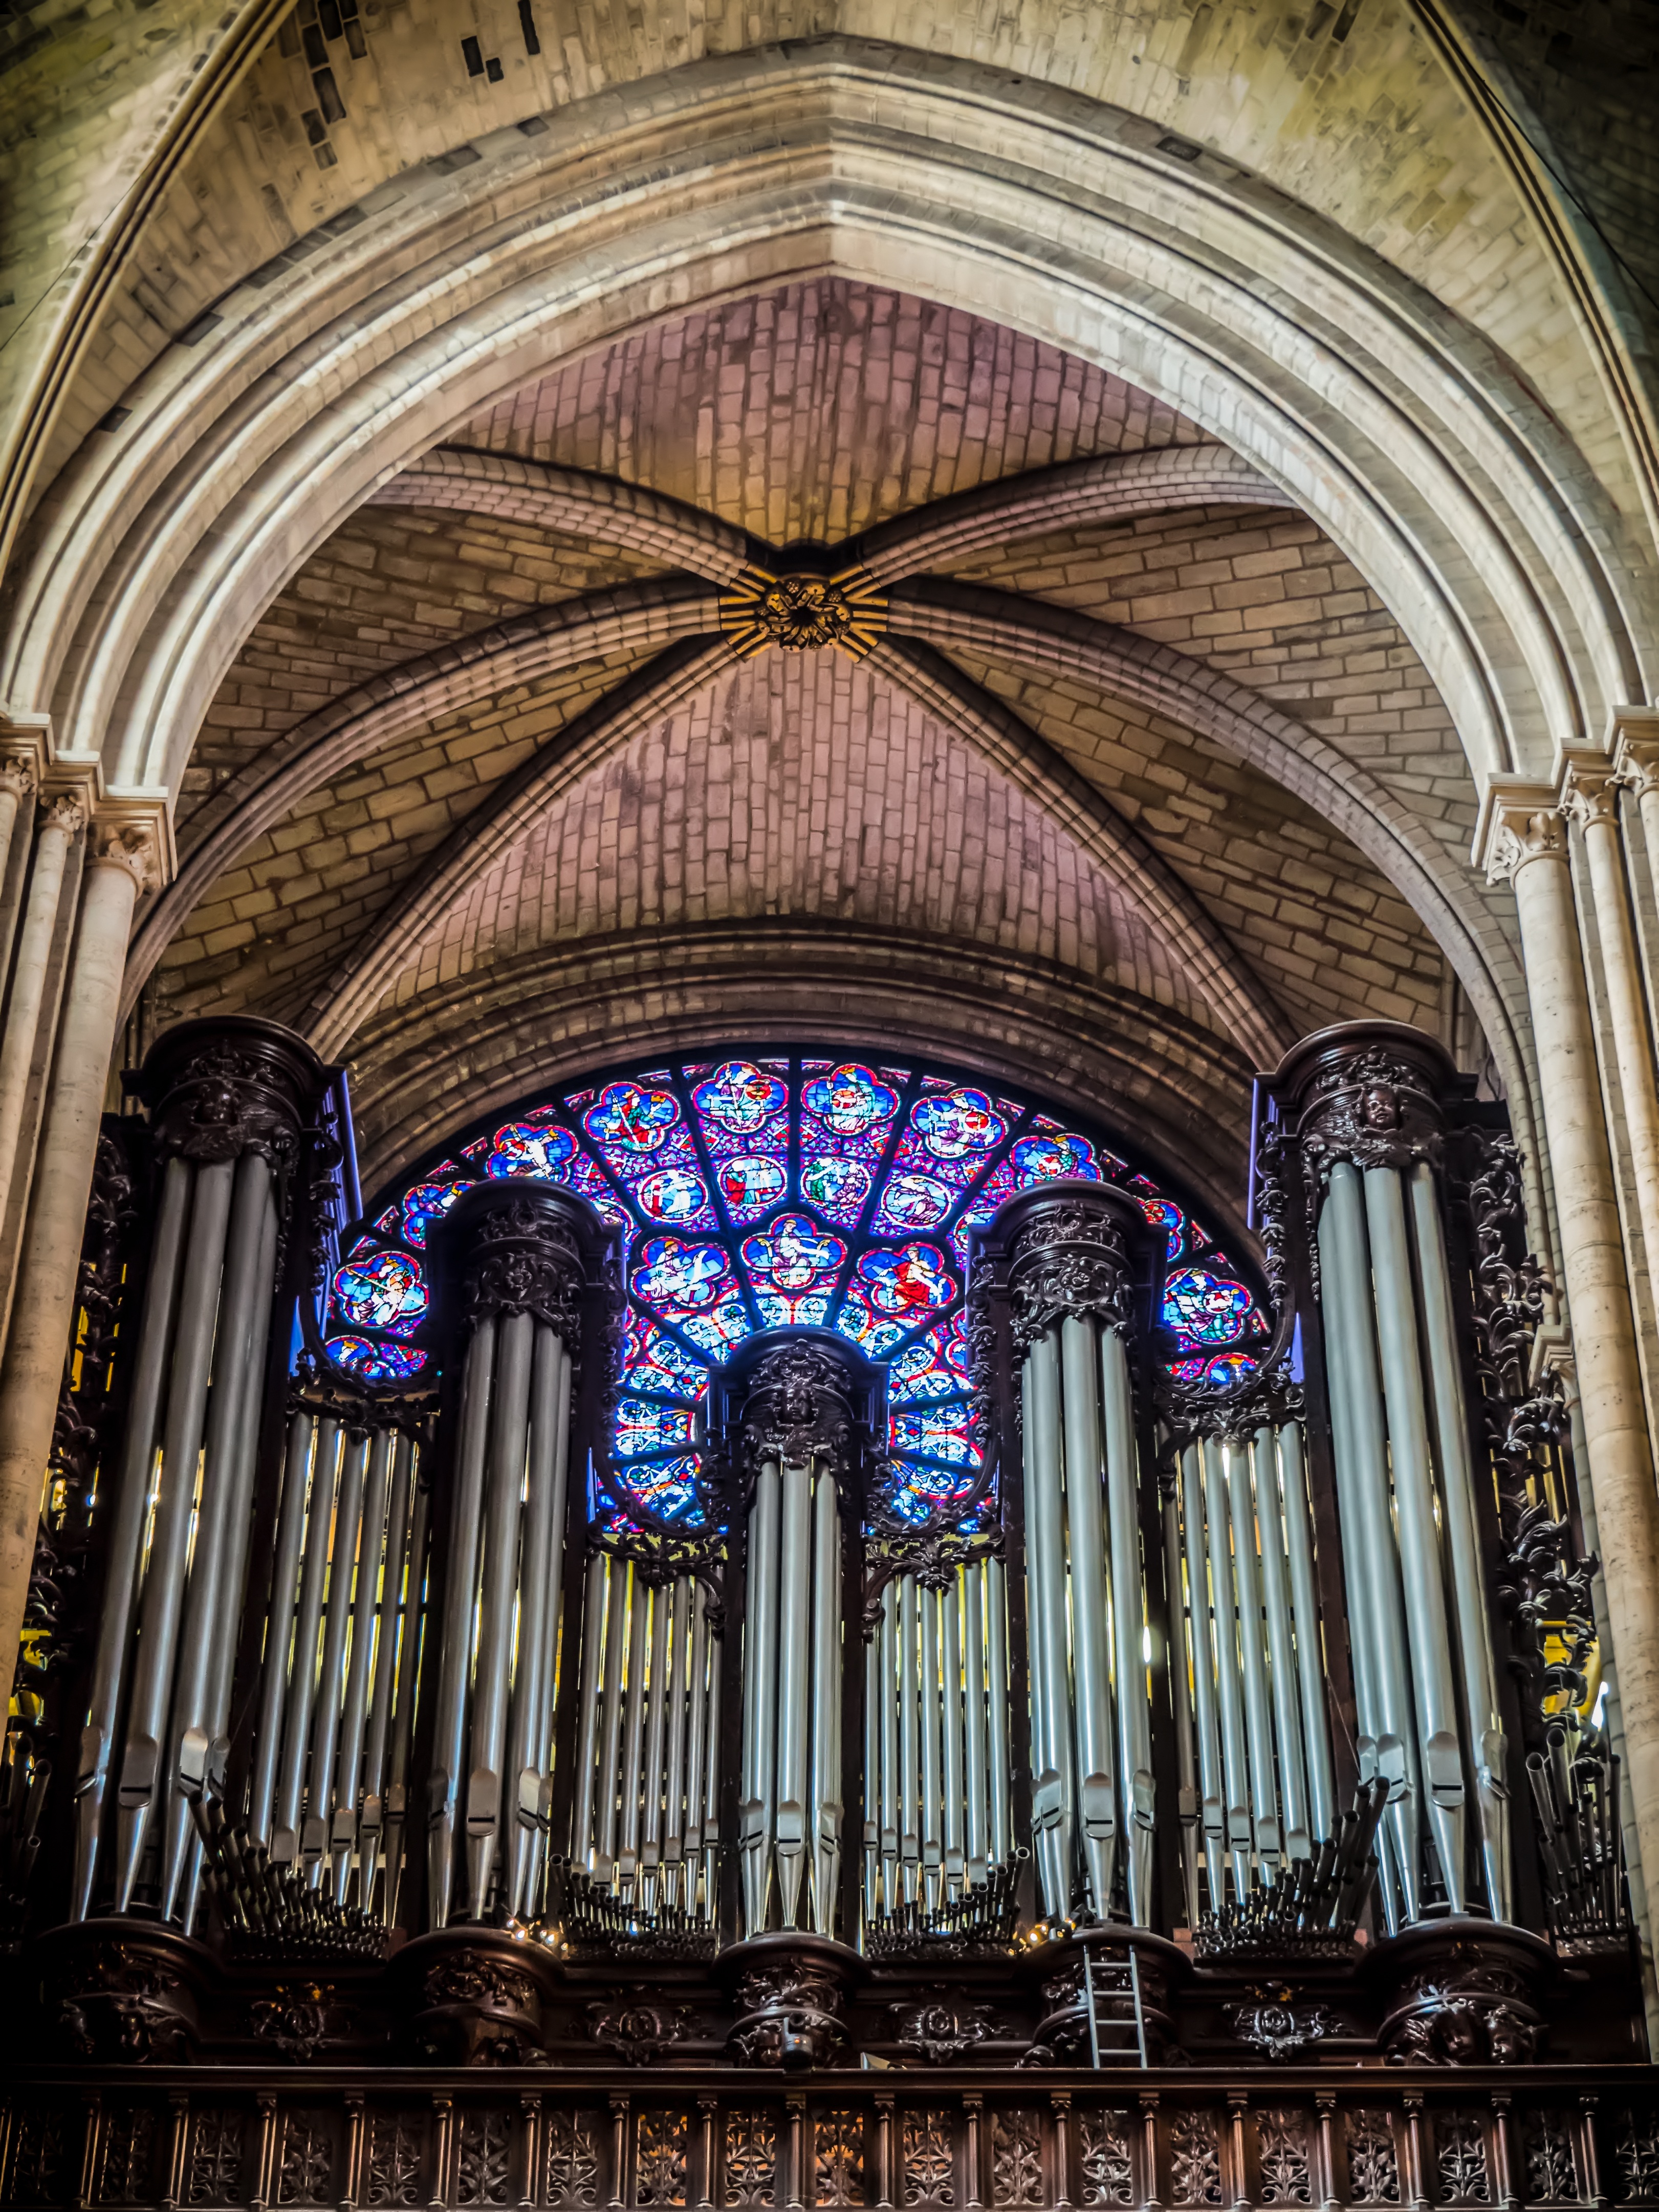
architecture, window, glass, building, old, paris, france, facade, church, cathedral, chapel, old building, place of worship, temple, columns, symmetry, history, organ, monuments, rosette, stained glass window, historic city, historic buildings, gothic architecture, notre dame, notredam